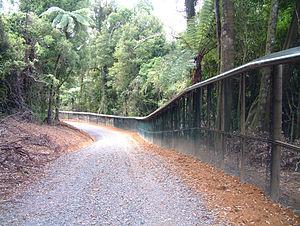
Une clôture est une barrière enceignant une parcelle bâtie ou non. Elle est faite de la main de l'homme afin de clore un périmètre pour tenter d'empêcher des personnes, la faune, le bétail ou des animaux de compagnie d'y entrer ou d'en sortir.